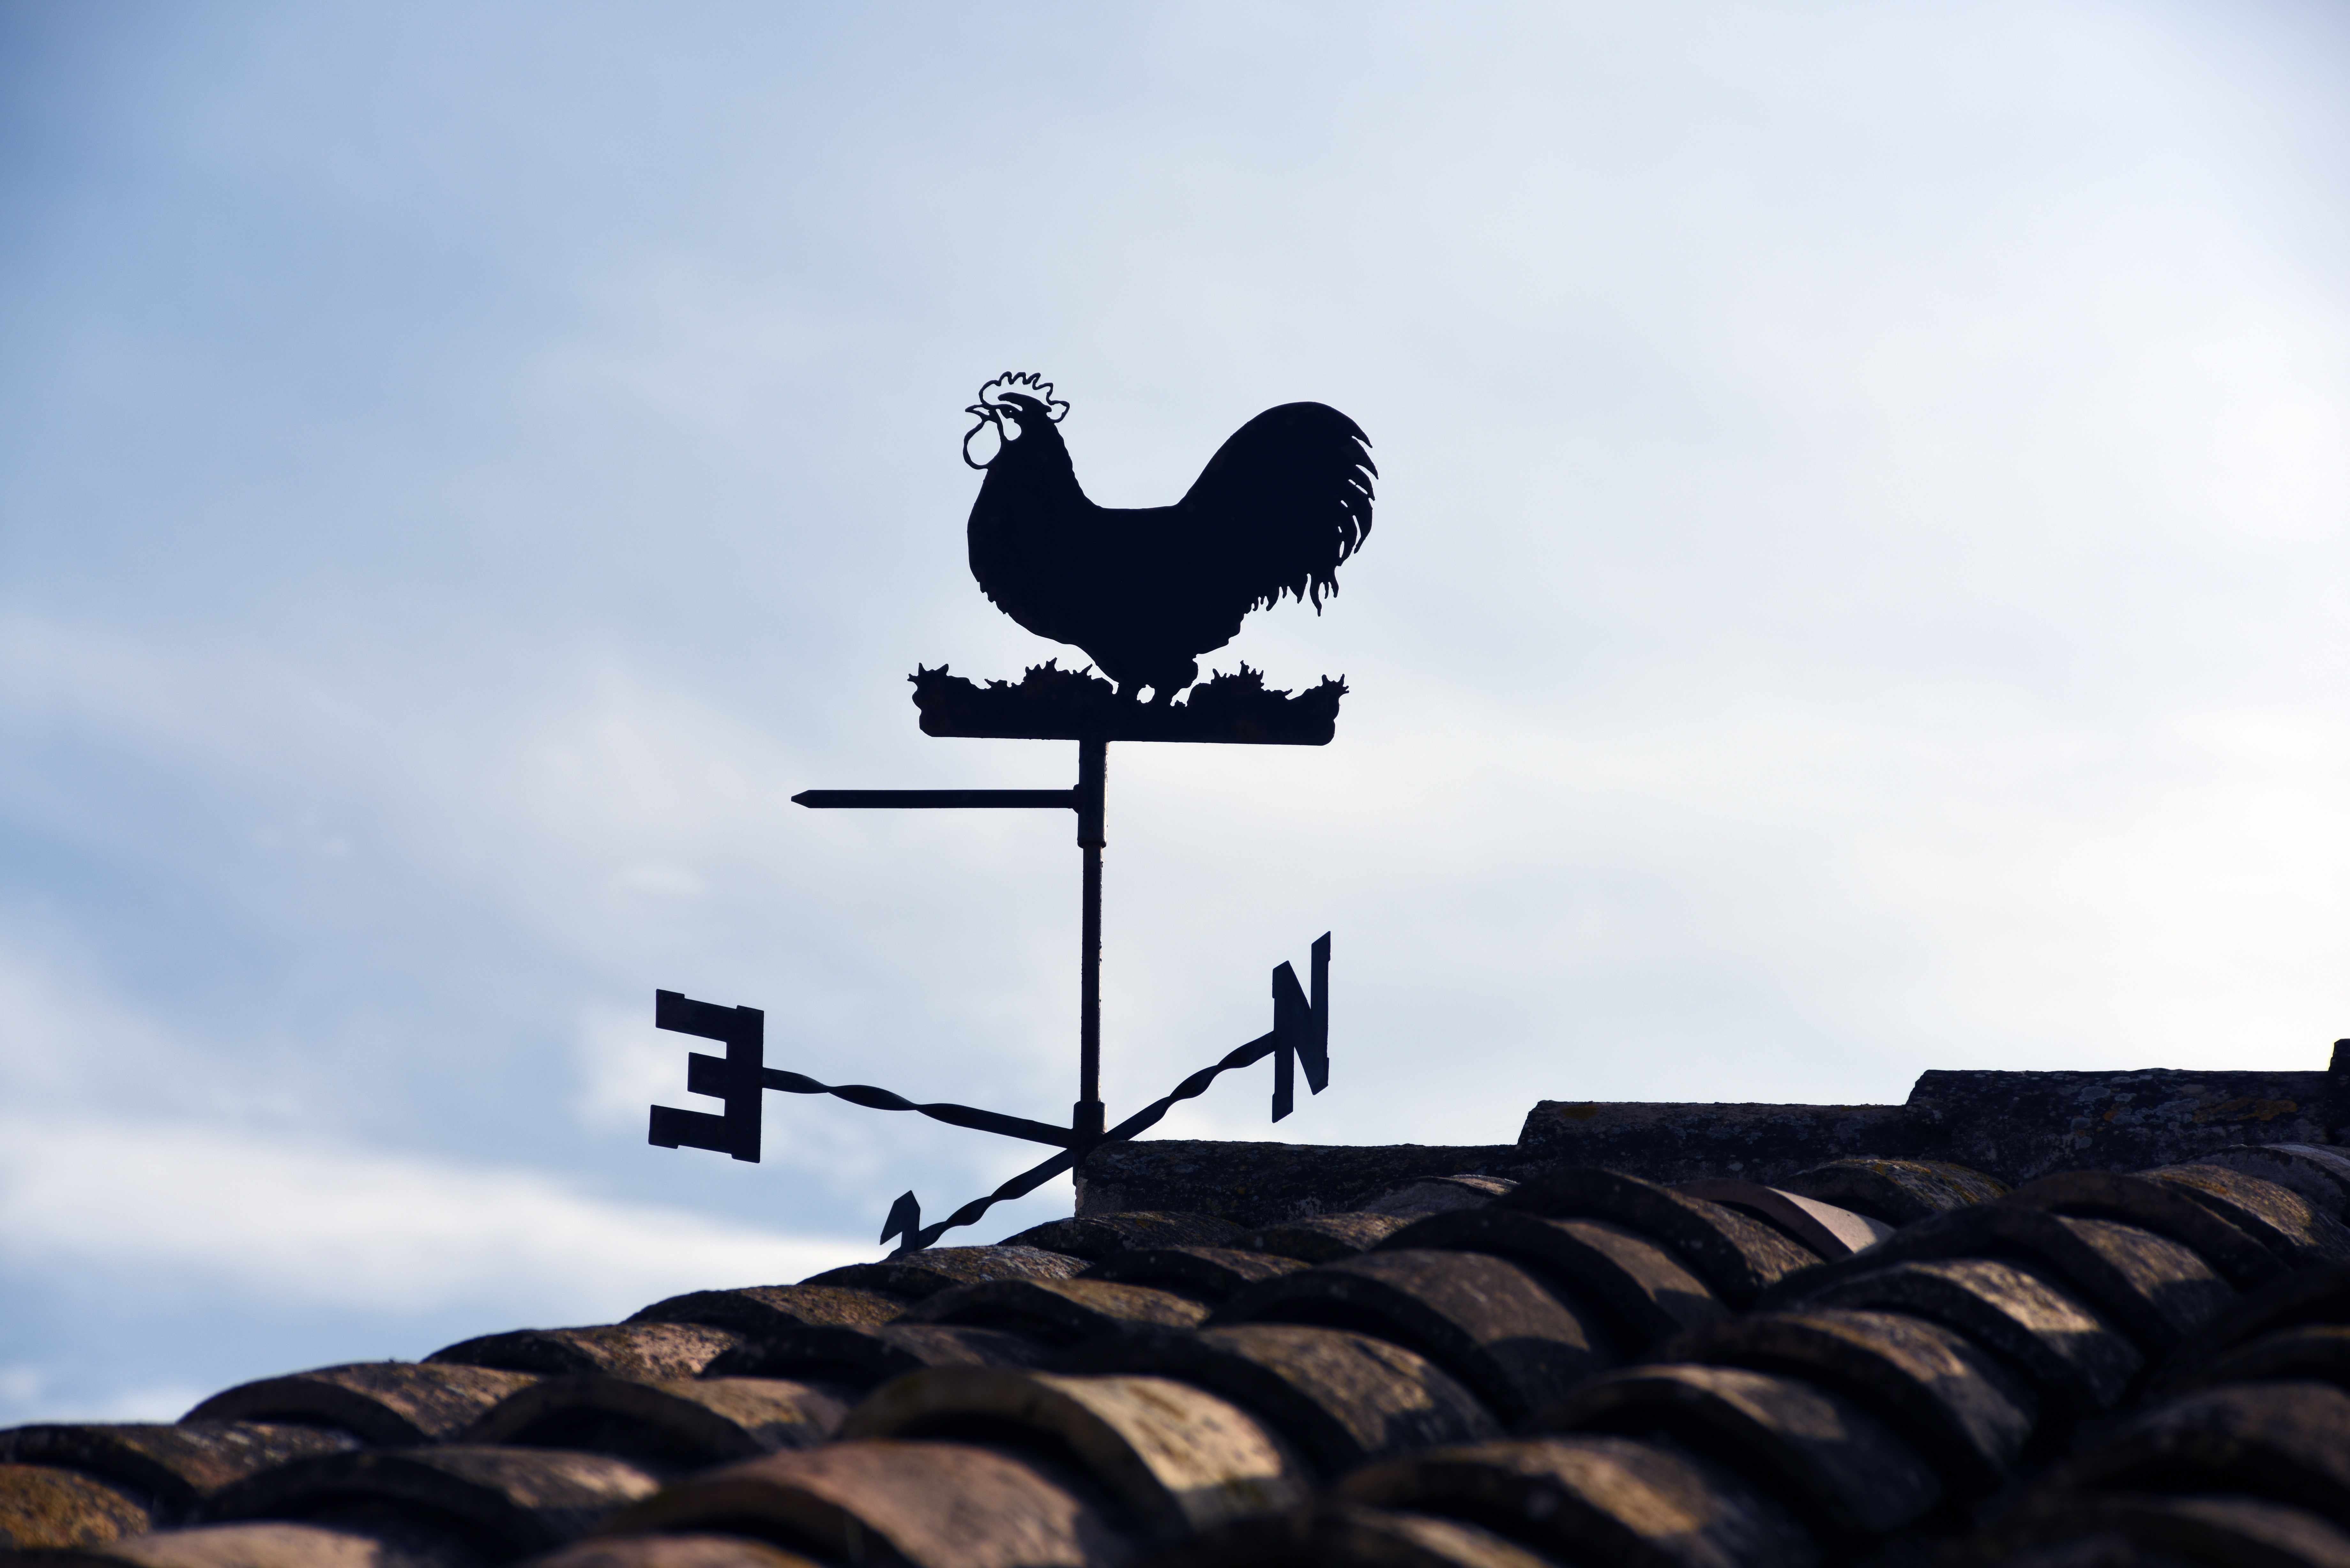
silhouette, bird, wing, morning, wind, direction, weather vane, wind indicator, wind vane, wearthercock